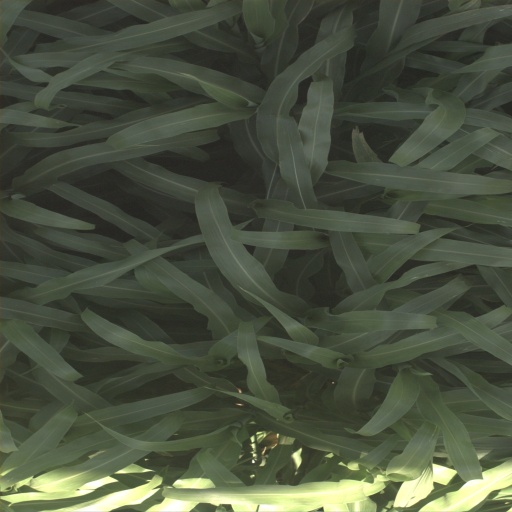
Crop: sorghum